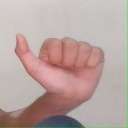
अक्षर: त